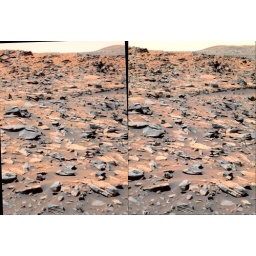
3D of layered rock outcrop at base of homeplate, Gusev crater, Mars. Taken by Spirit Febryary 7, 2006.